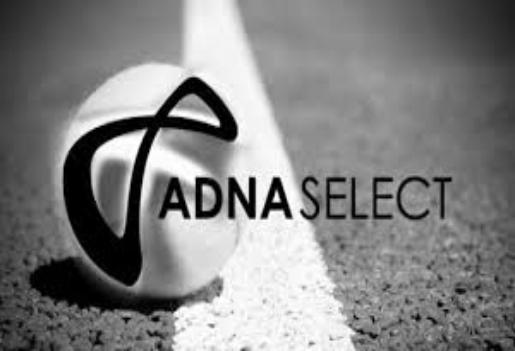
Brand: Athletic DNA
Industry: Clothes